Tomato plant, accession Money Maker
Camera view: tilt-top (135 deg); turntable rotation: 300 degrees
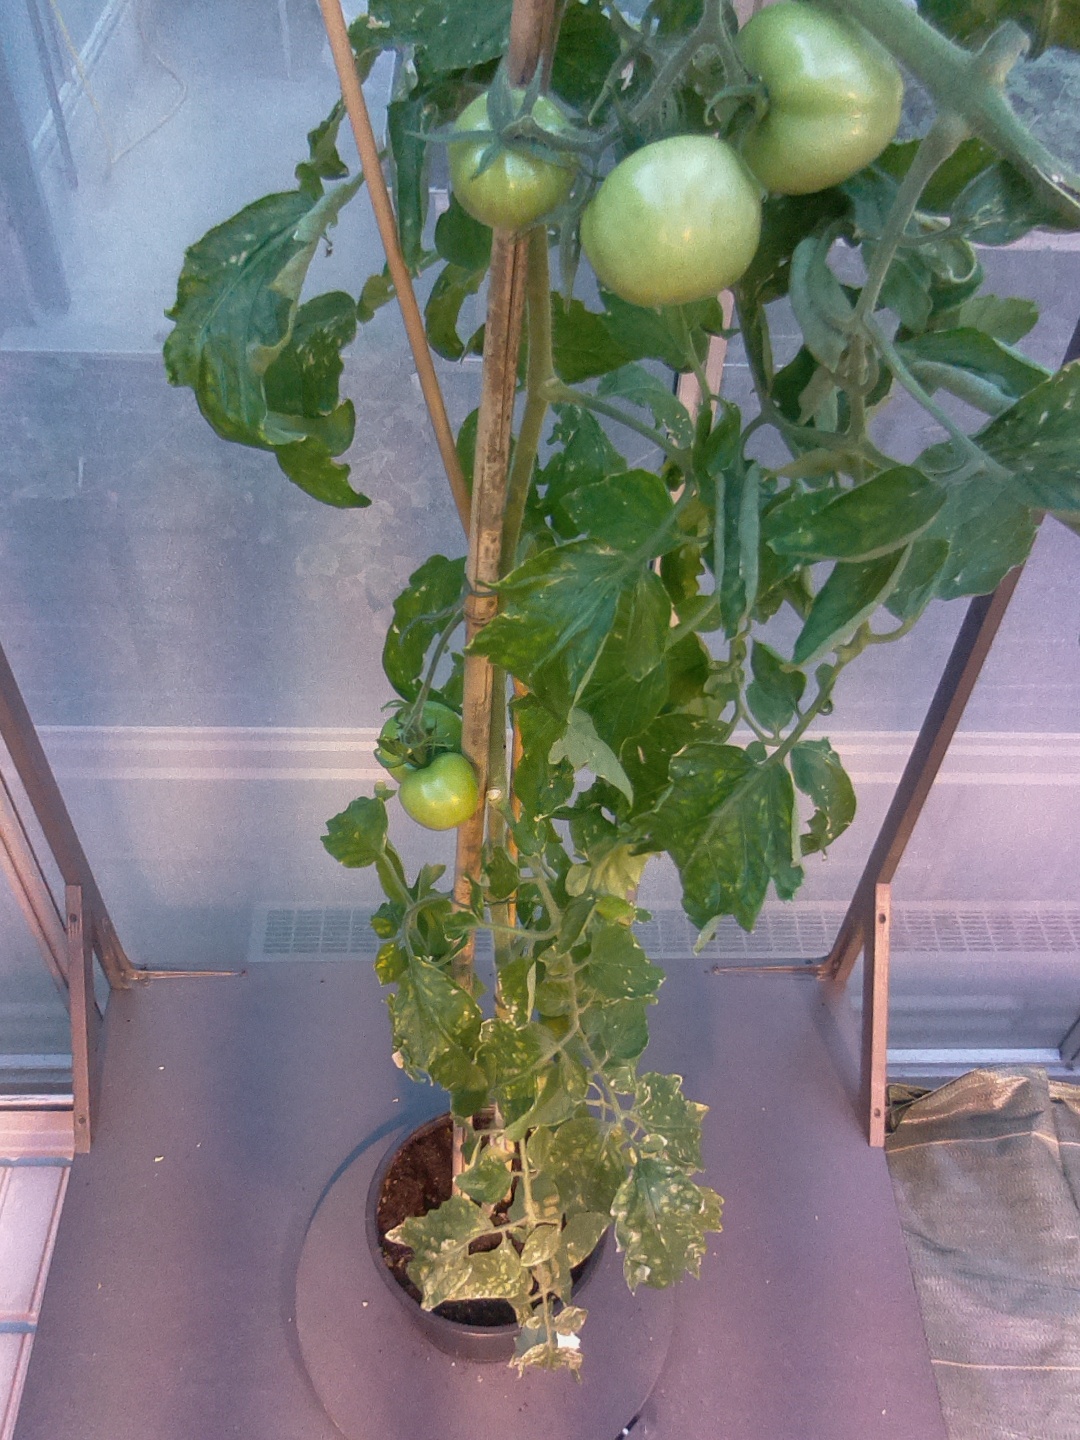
BBCH growth stage 77: 70%-80% of final fruit size